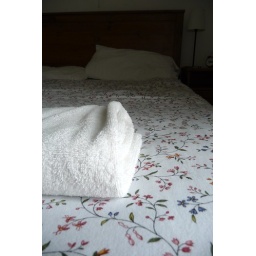
My bed in guest house